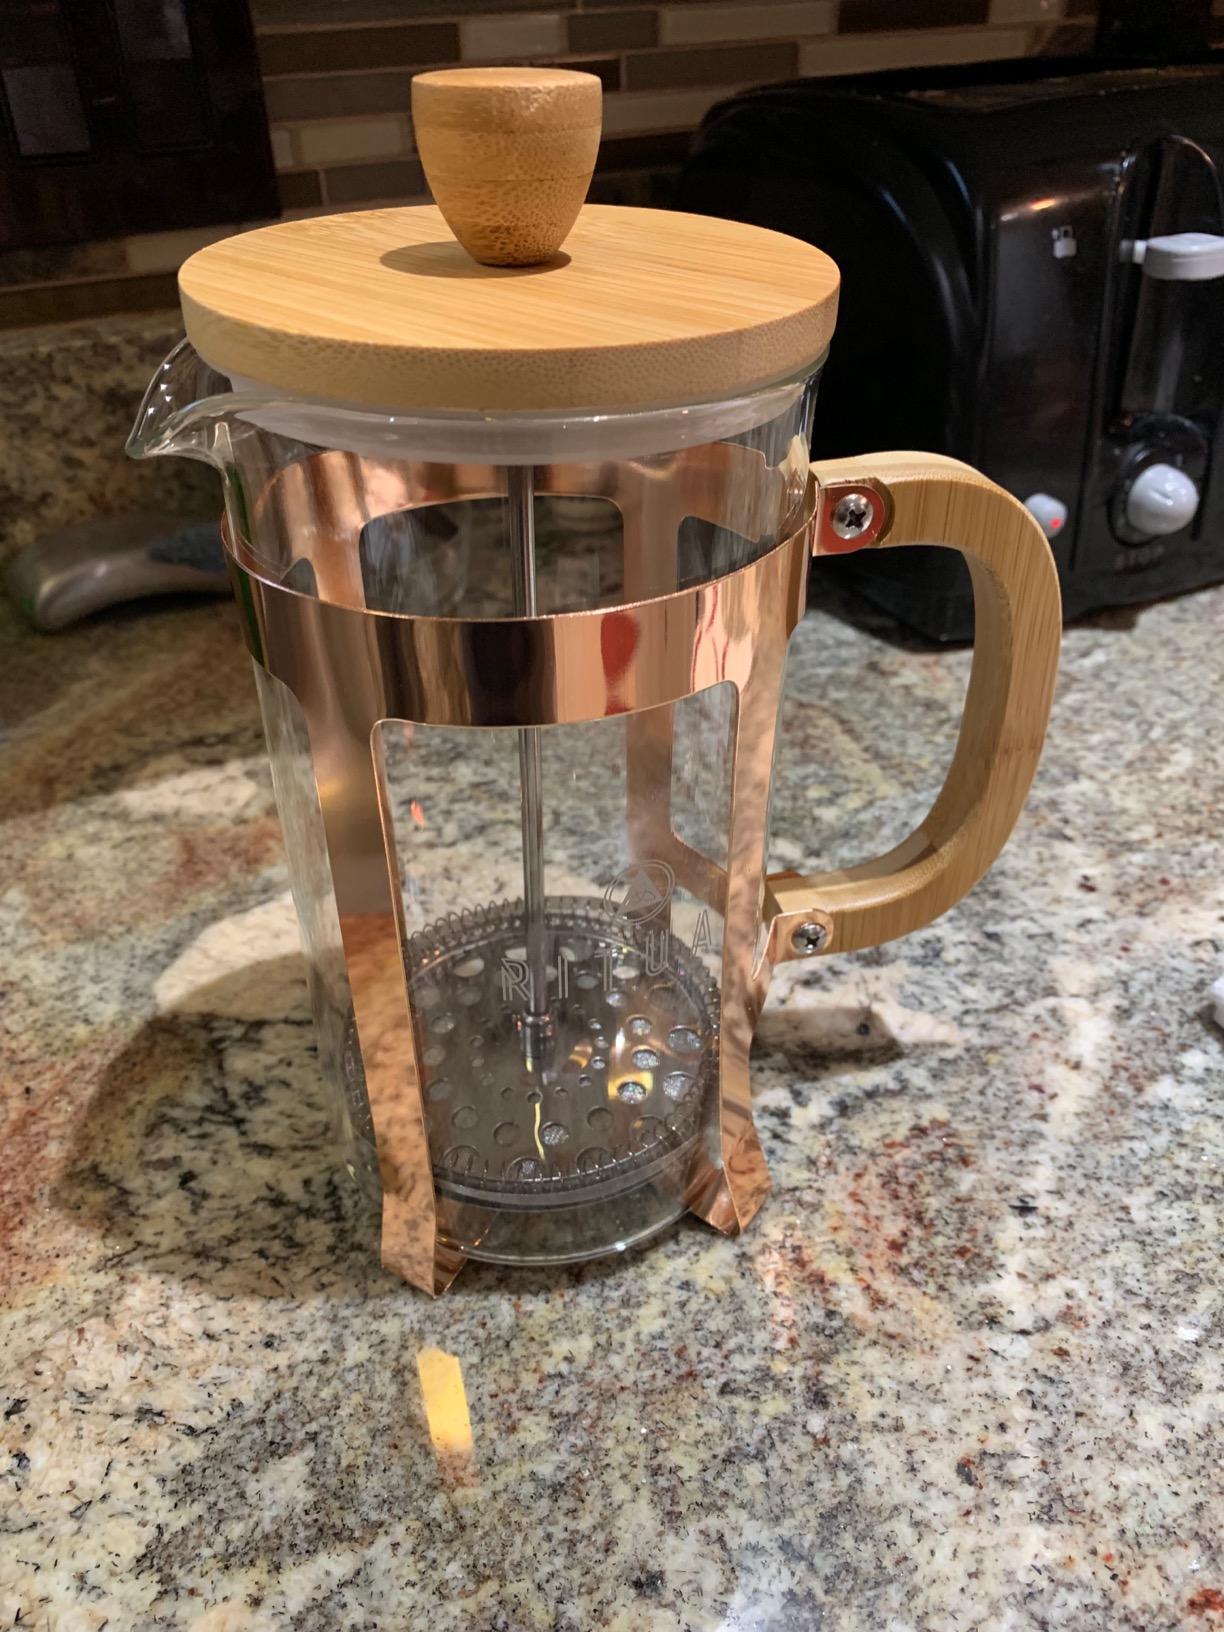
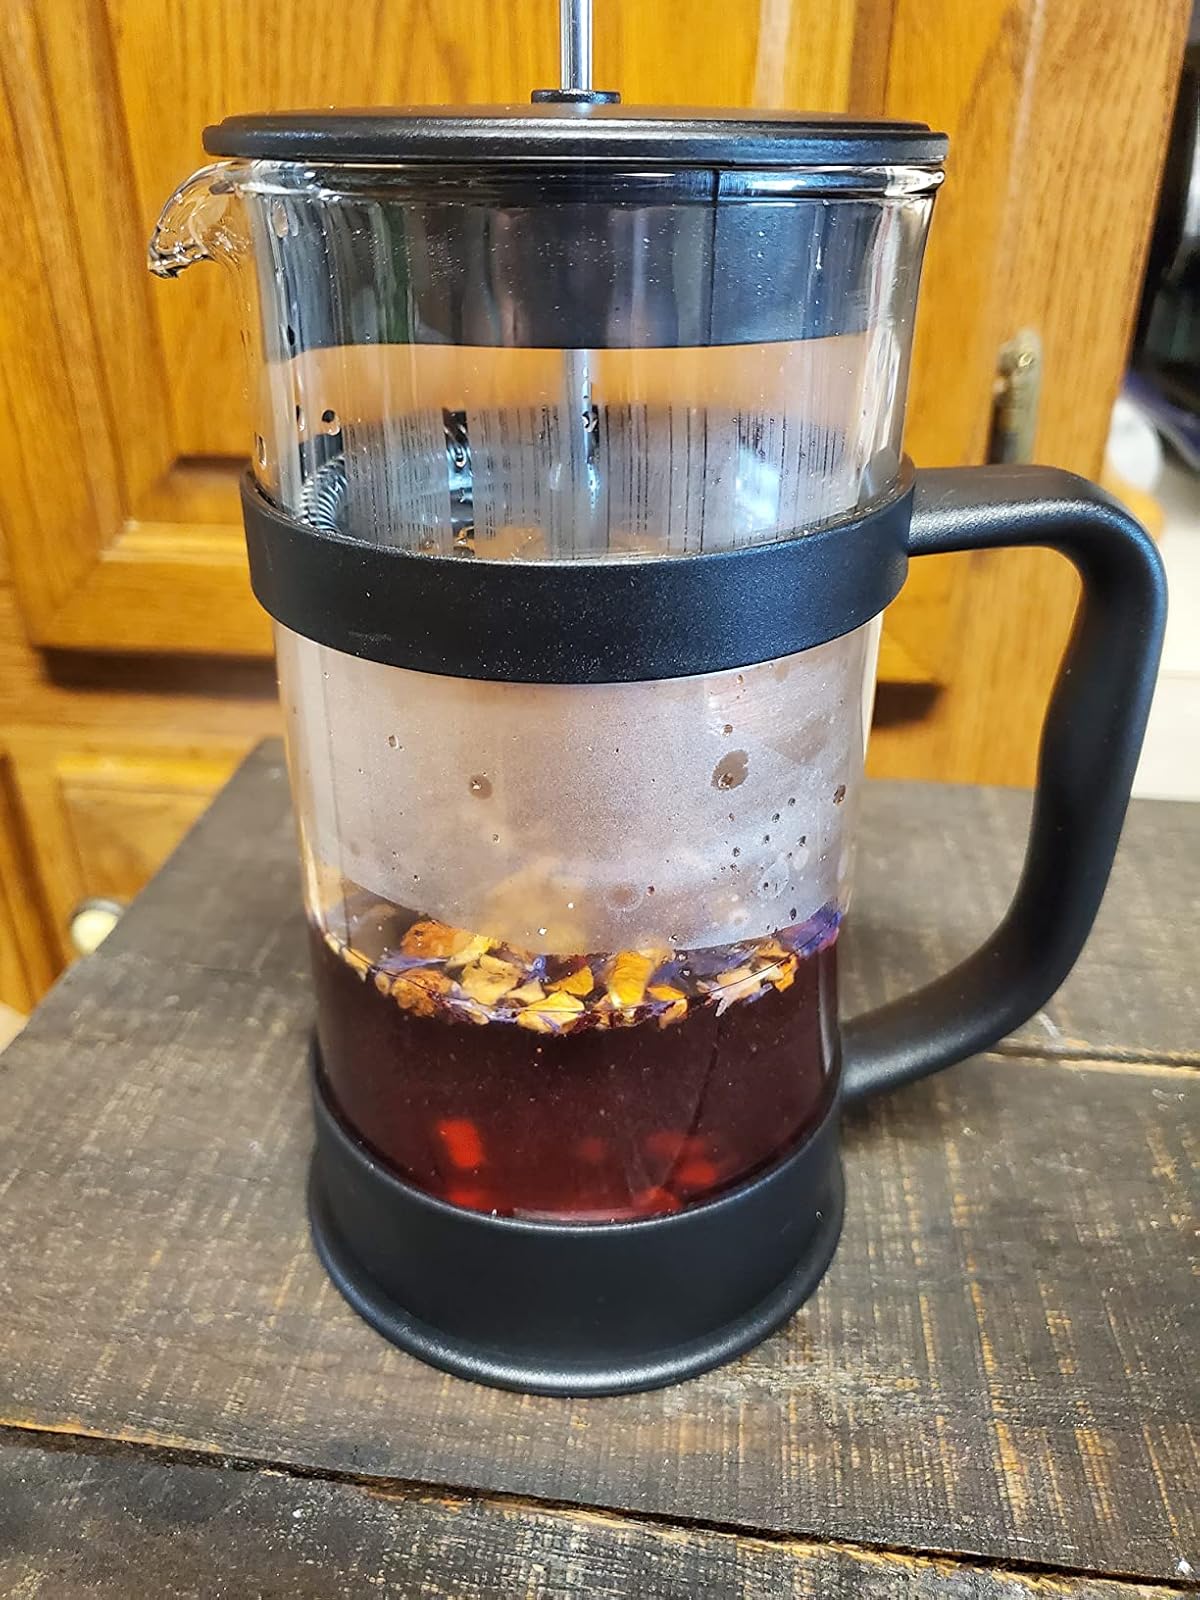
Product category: items_tea
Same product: no